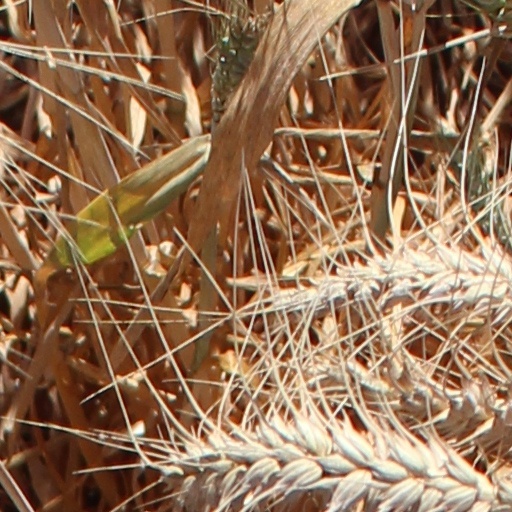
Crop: wheat